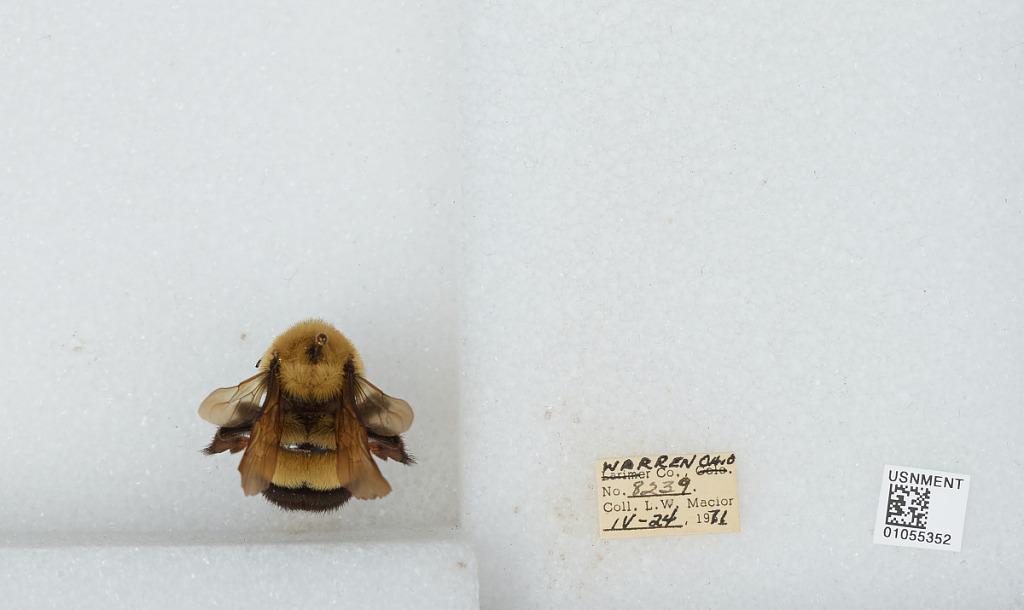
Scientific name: Bombus (Bombus) affinis Cresson
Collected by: L. Macior
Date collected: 1971-4-24
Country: United States
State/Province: Ohio
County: Warren
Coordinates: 39.4242, -84.1856